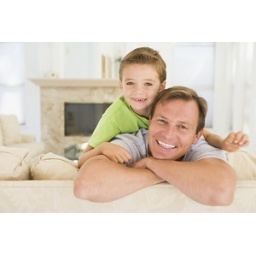
Man and young boy sitting in living room smiling